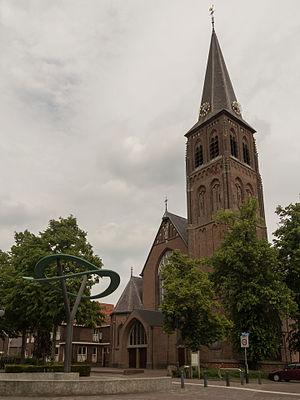
Goirle est une commune et un village des Pays-Bas de la province du Brabant-Septentrional.